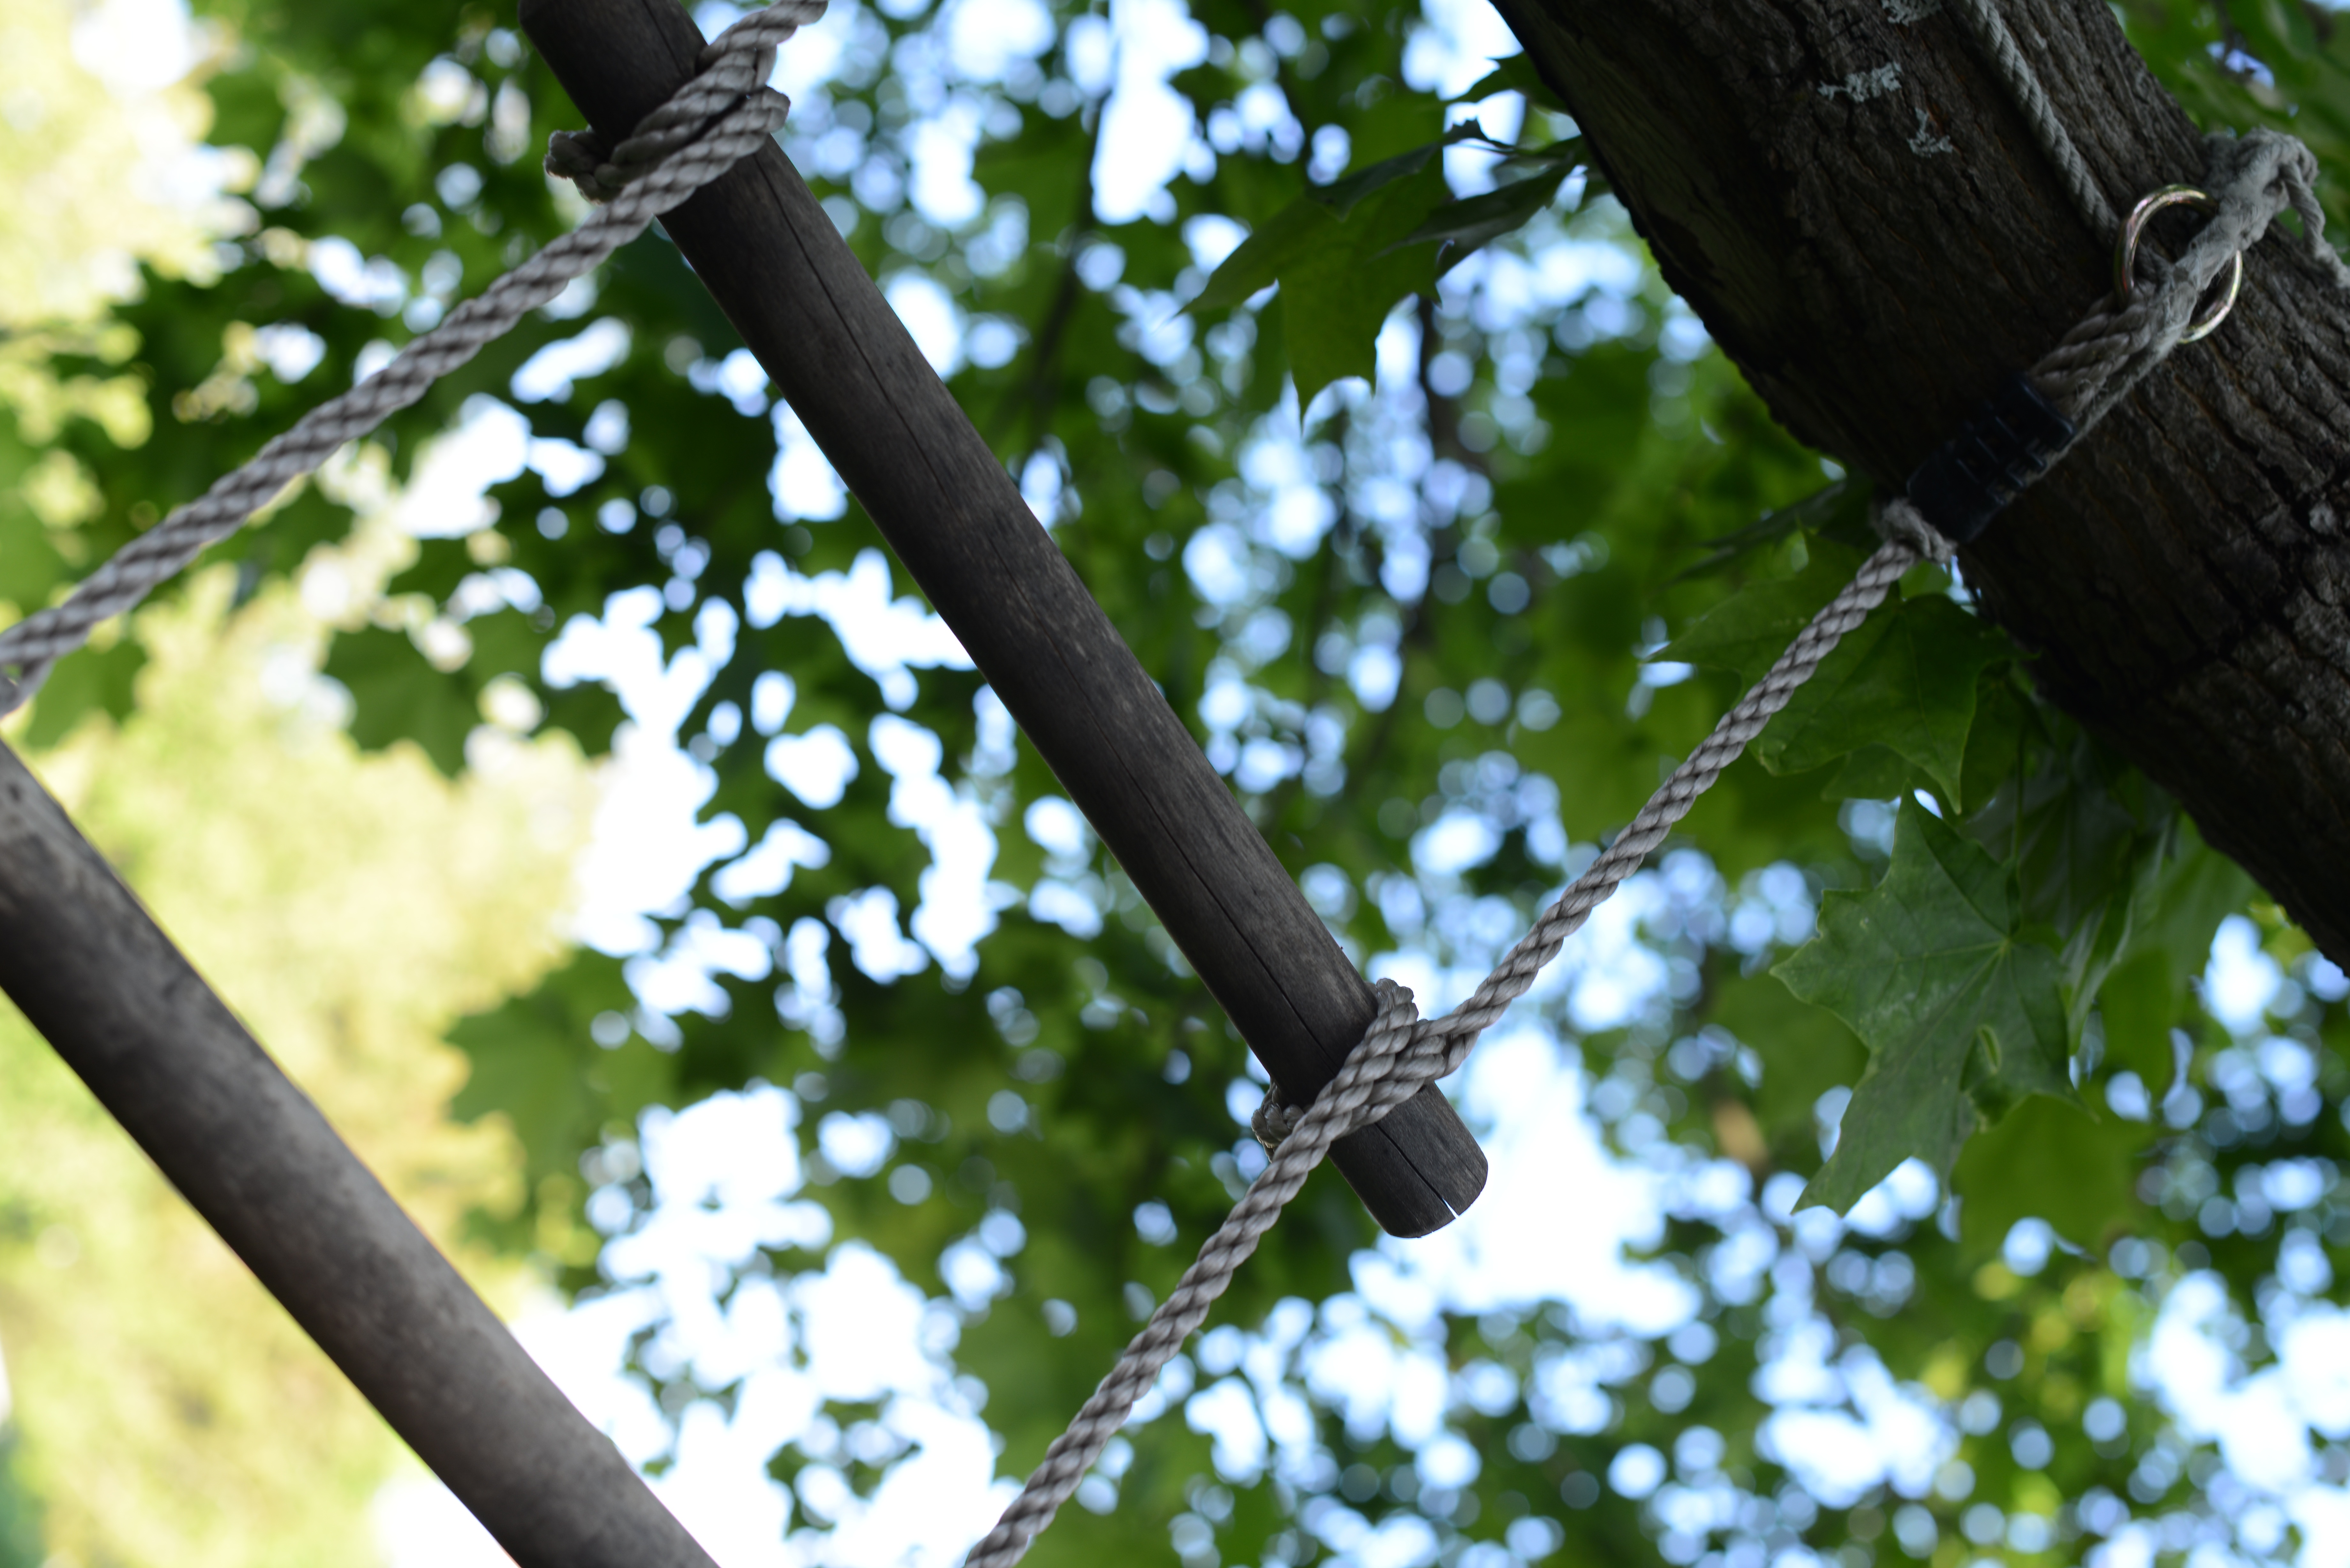
tree, nature, forest, branch, plant, sunlight, leaf, flower, spring, green, autumn, blue, season, ladder, himmel, woody plant